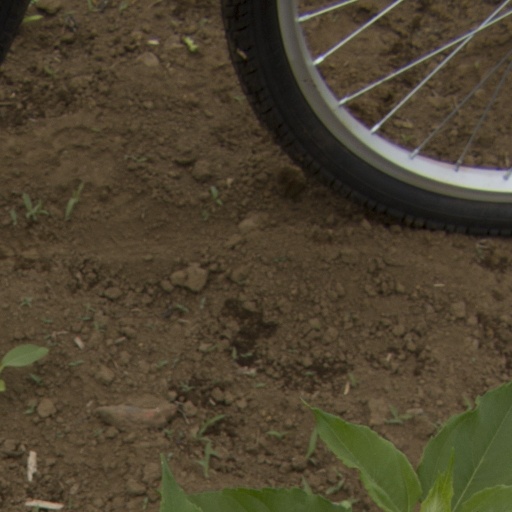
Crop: Jerusalem artichoke